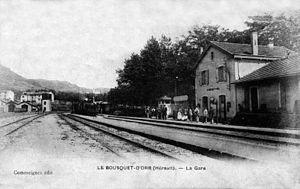
L'intérieur de la gare du Bousquet-d'Orb, avec le bâtiment voyageurs et en arrière plan une remise à locomotives et un château d'eau.
La gare du Bousquet-d'Orb est une gare ferroviaire française de la ligne de Béziers à Neussargues, située sur le territoire de la commune du Bousquet-d'Orb, dans le département de l'Hérault en région Occitanie.